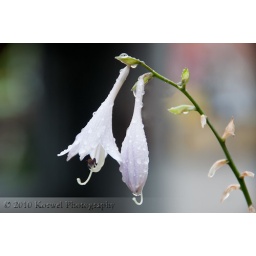
Delicate white flowers with some pink covered in rain drops